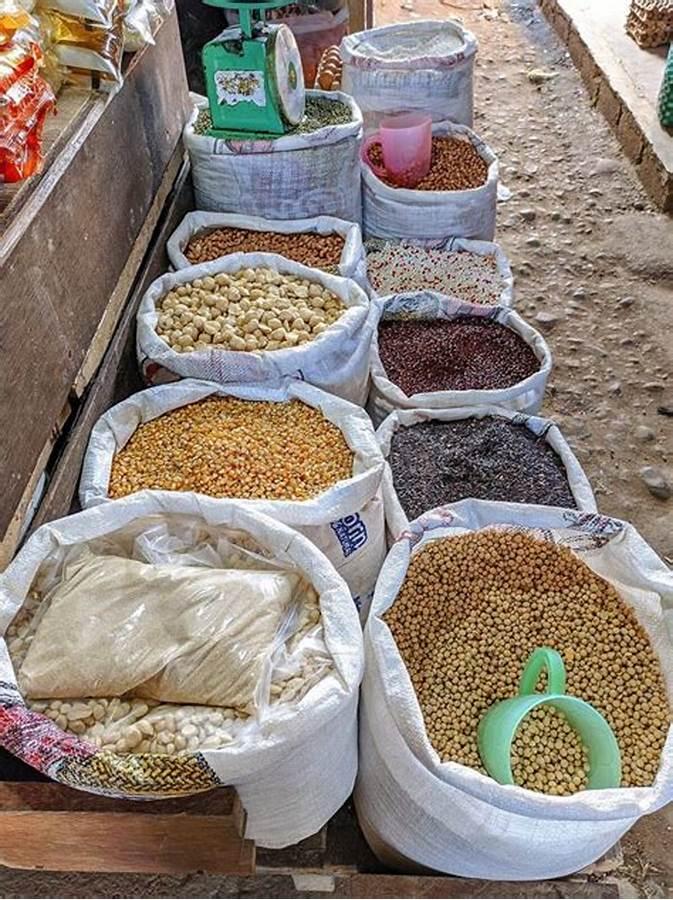
Bidhaa za: chakula, nafaka na mbegu zinazofungashwa kwa plastiki kwa usafi na rahisi kwa usambazaji; zikihusisha: maharage, michele, choroko na mbegu zingine zenye rangi tofauti ambazo huashiria utofauti wa rishe na matumizi; ufungashaji huu unarahisisha: uhifadhi, usafirishaji na uuzaji wa bidhaa hasa kwa masoko ya wakulima na maduka ya rejareja.